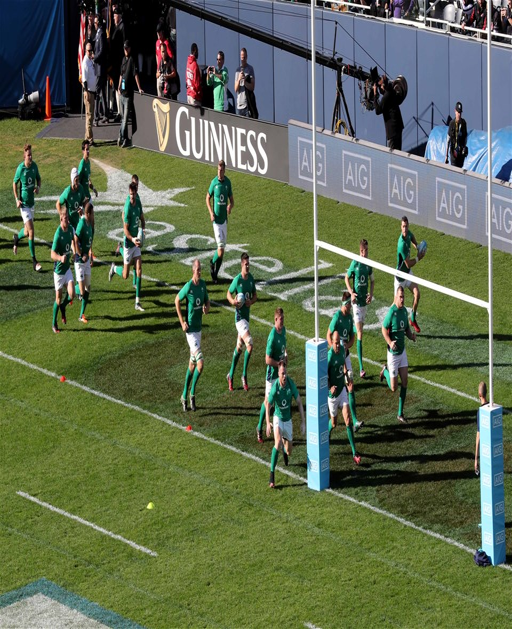
athlete leads his team - mates on a jog around the pitch during the warm - up